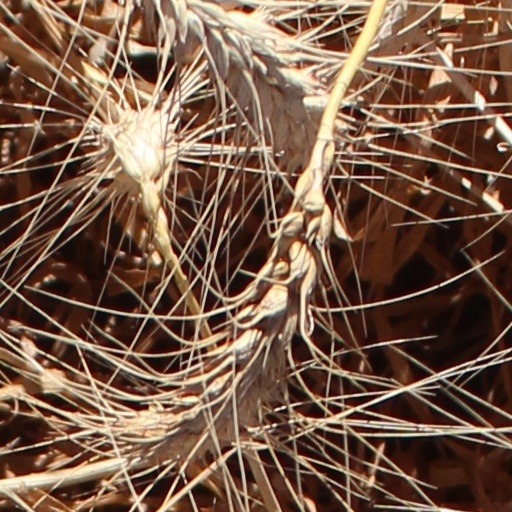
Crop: wheat